W. S. Salmon House

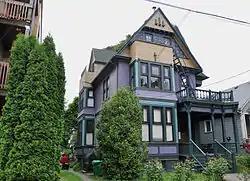
W. S. Salmon House in 2011

The W. S. Salmon House in southeast Portland in the U.S. state of Oregon, is a 2.5-story apartment house listed on the National Register of Historic Places. Built in the Queen Anne style in 1890, it was added to the register in 1994.